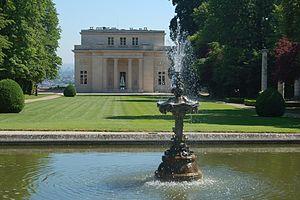
Pavillon de Musique de Mme du Barry, Louveciennes, France
Joseph Marie François Spoturno dit François Coty, né le 3 mai 1874 à Ajaccio et mort le 25 juillet 1934 à Louveciennes, est un industriel parfumeur français, à l’origine de la multinationale Coty Inc. II est considéré comme le père fondateur de l'industrie moderne de la parfumerie.
Le hameau de Voisins se situe dans la commune de Louveciennes, dans le département des Yvelines en France. Le site, 131 hectares, est inscrit en 1946.
Louveciennes, anciennement appelé Luciennes, est une commune française située dans le département des Yvelines en région Île-de-France. Louveciennes appartient au canton du Chesnay.